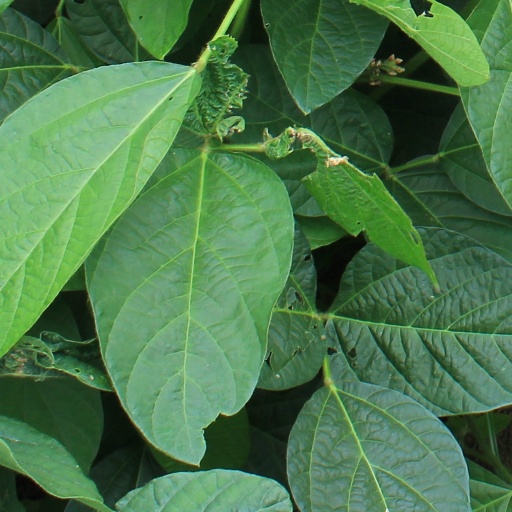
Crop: soybean